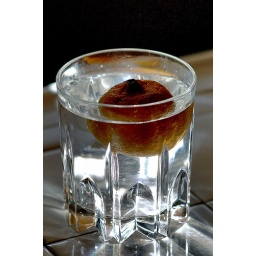
Tangerine in a glass of water